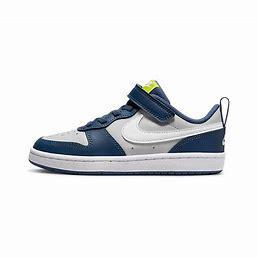
Brand: Nike
Model: Court Borough 2